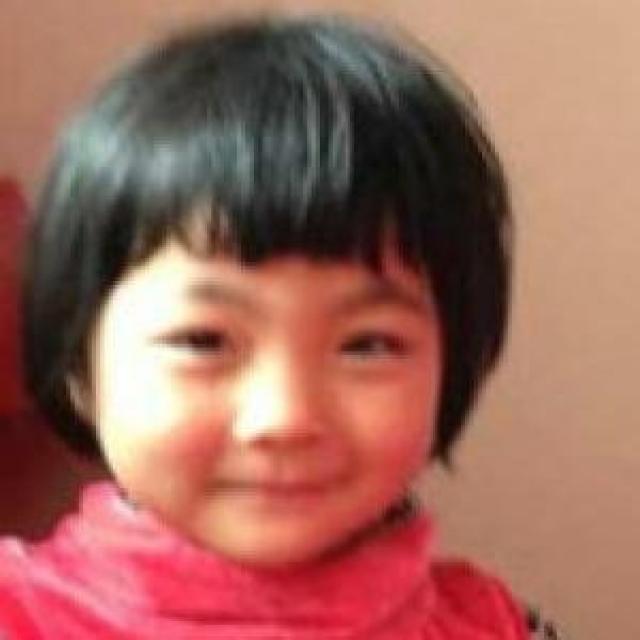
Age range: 0-12